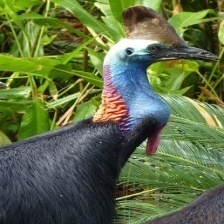
Species: CASSOWARY
Scientific name: CASUARIUS